Australia at the 2020 Summer Paralympics

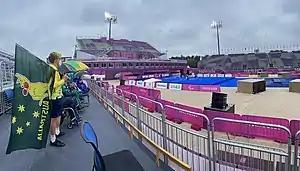
Australian archer Taymon Kenton-Smith and other members of the archery team support a teammate during competition.

Team of four archers selected on 26 July 2021. Men – Jonathon Milne, Peter Marchant, Taymon Kenton-Smith; Women – Imalia Oktrininda.